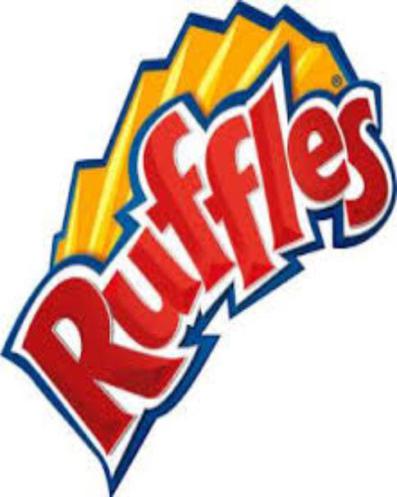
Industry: Food